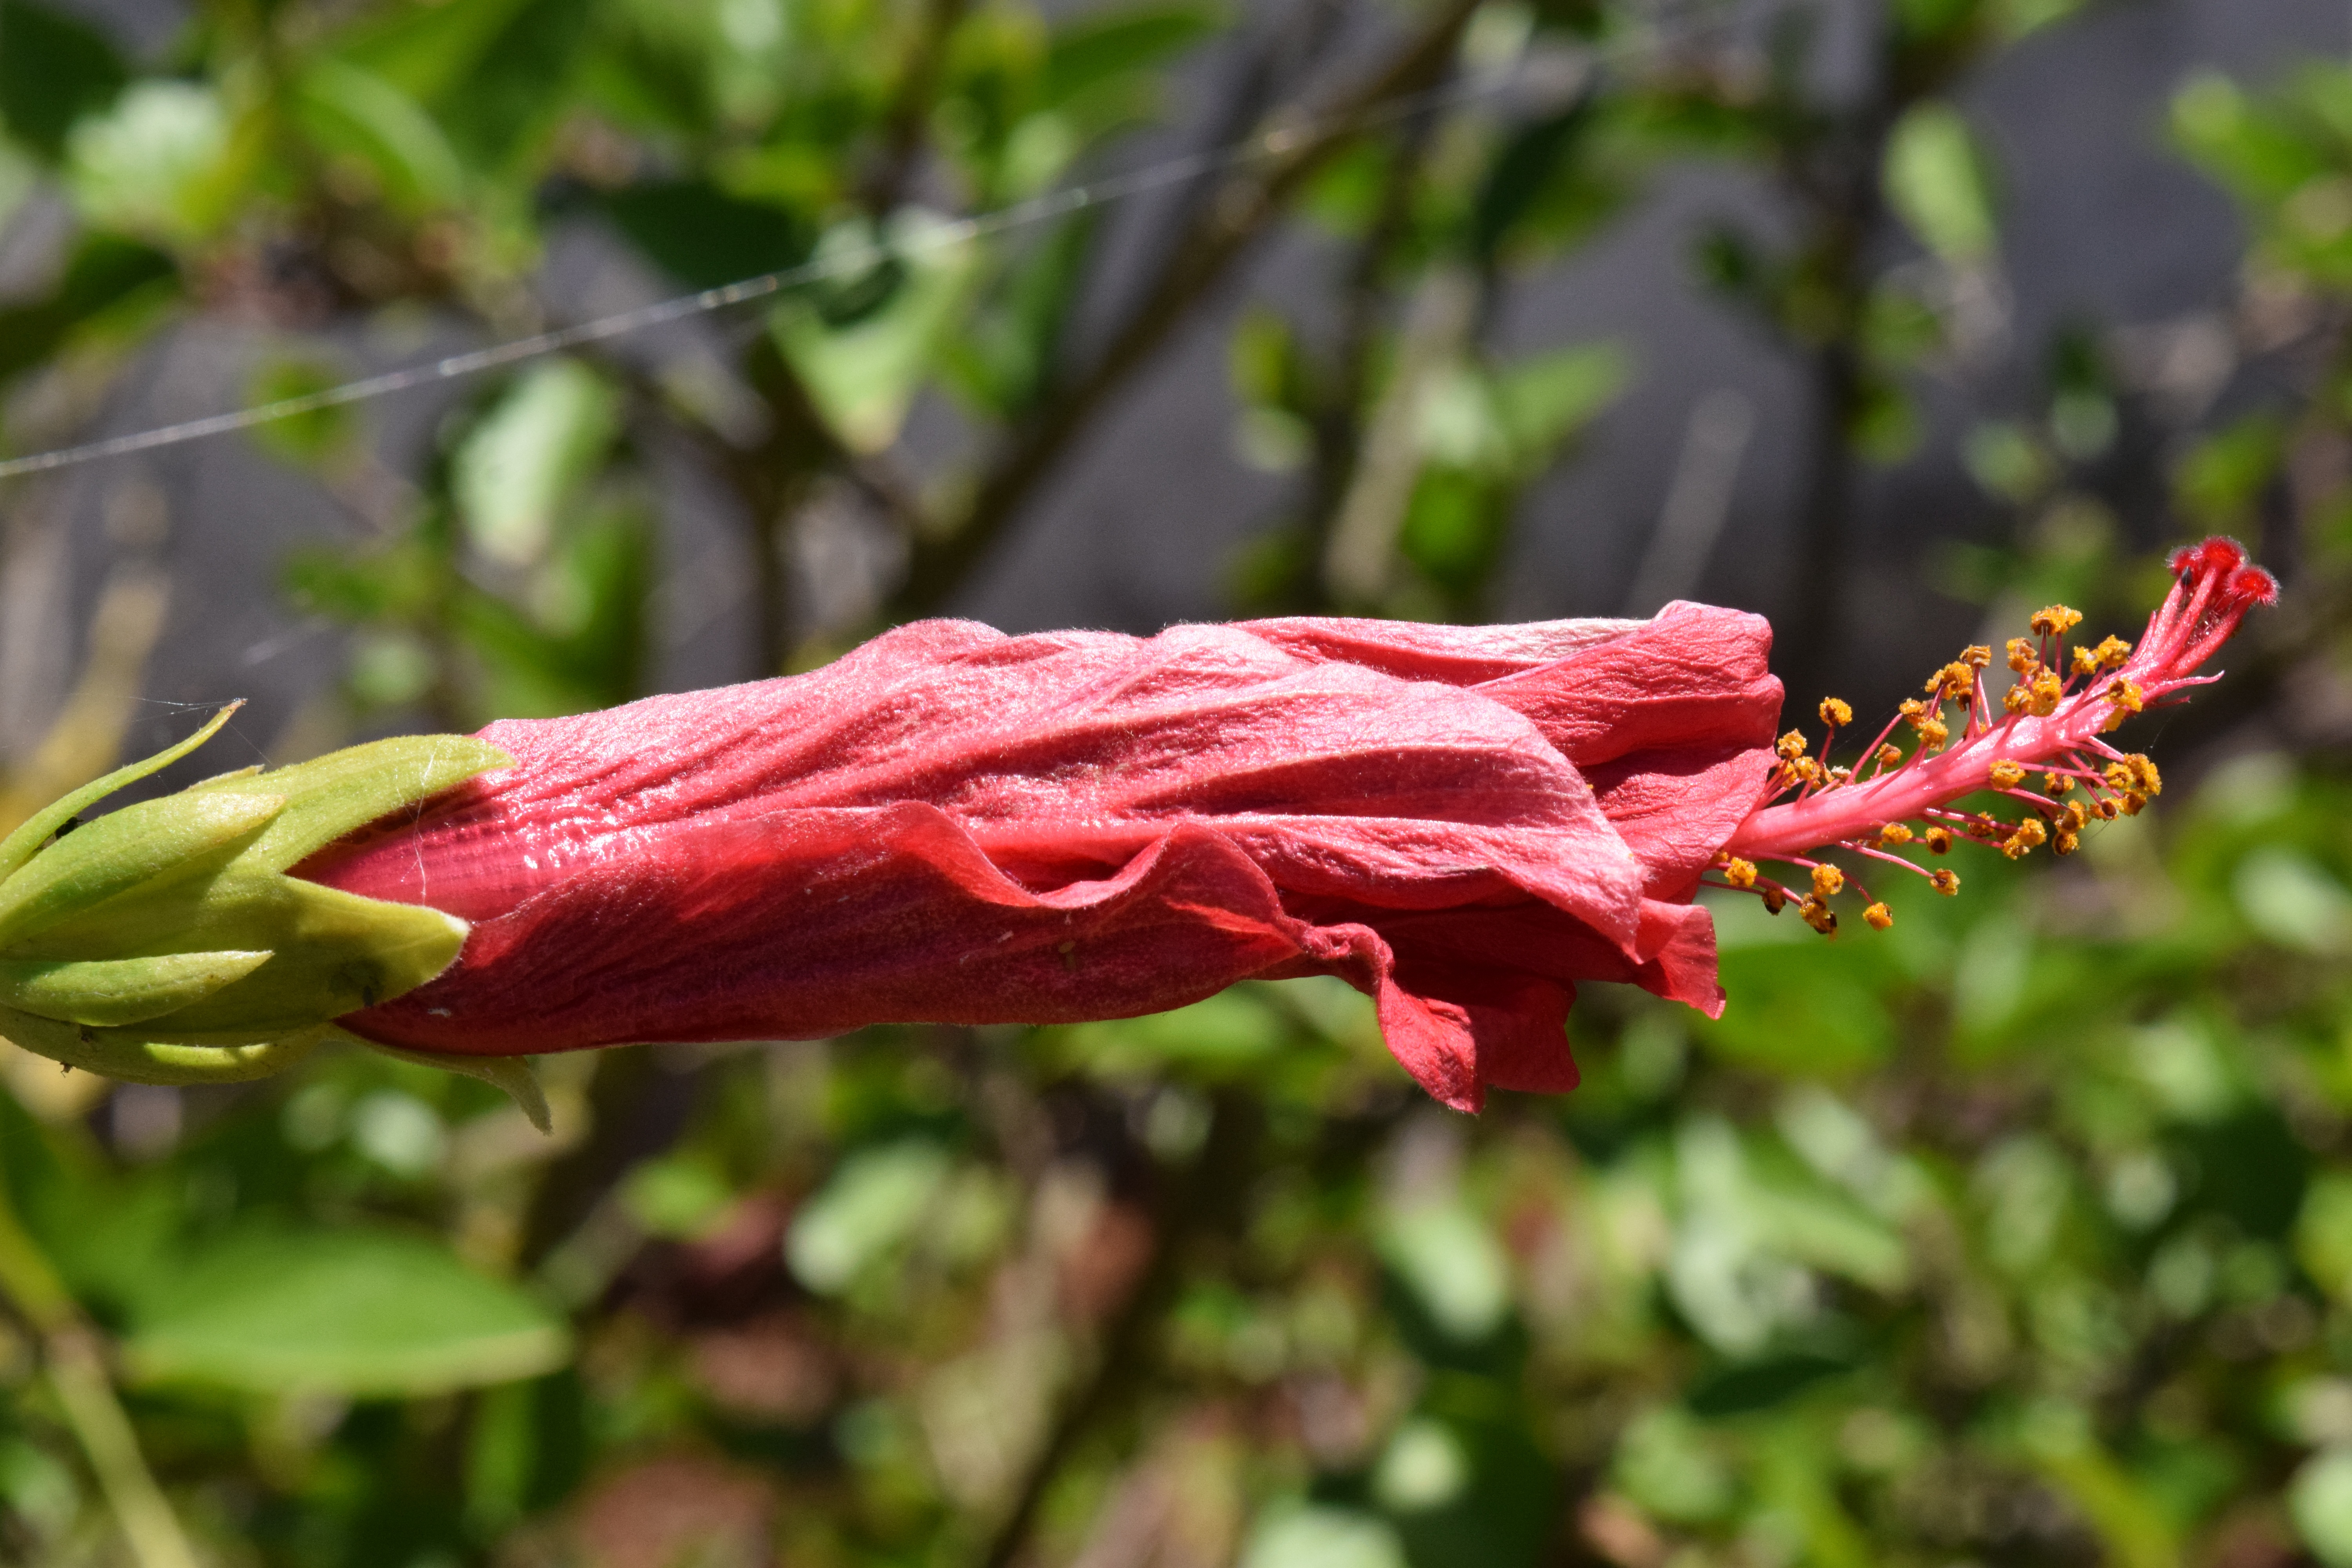
nature, blossom, plant, leaf, flower, petal, bloom, mediterranean, red, botany, close, flora, wildflower, shrub, hibiscus, bud, faded, macro photography, flowering plant, mallow, plant stem, land plant